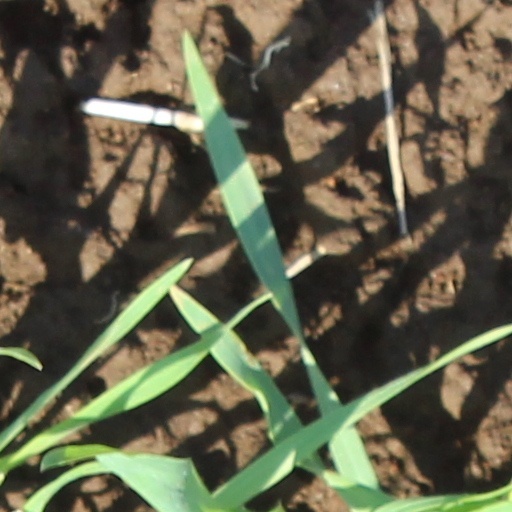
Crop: wheat